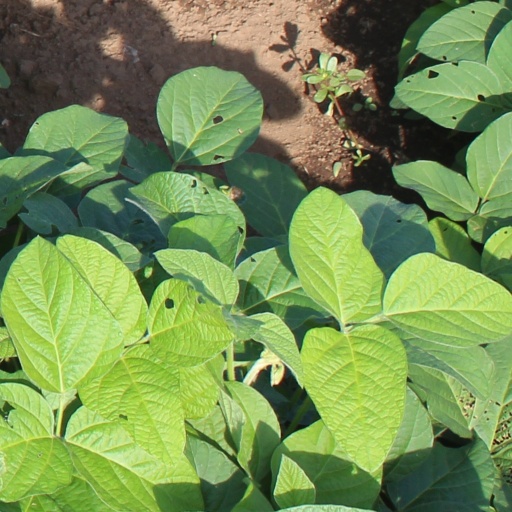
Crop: soybean